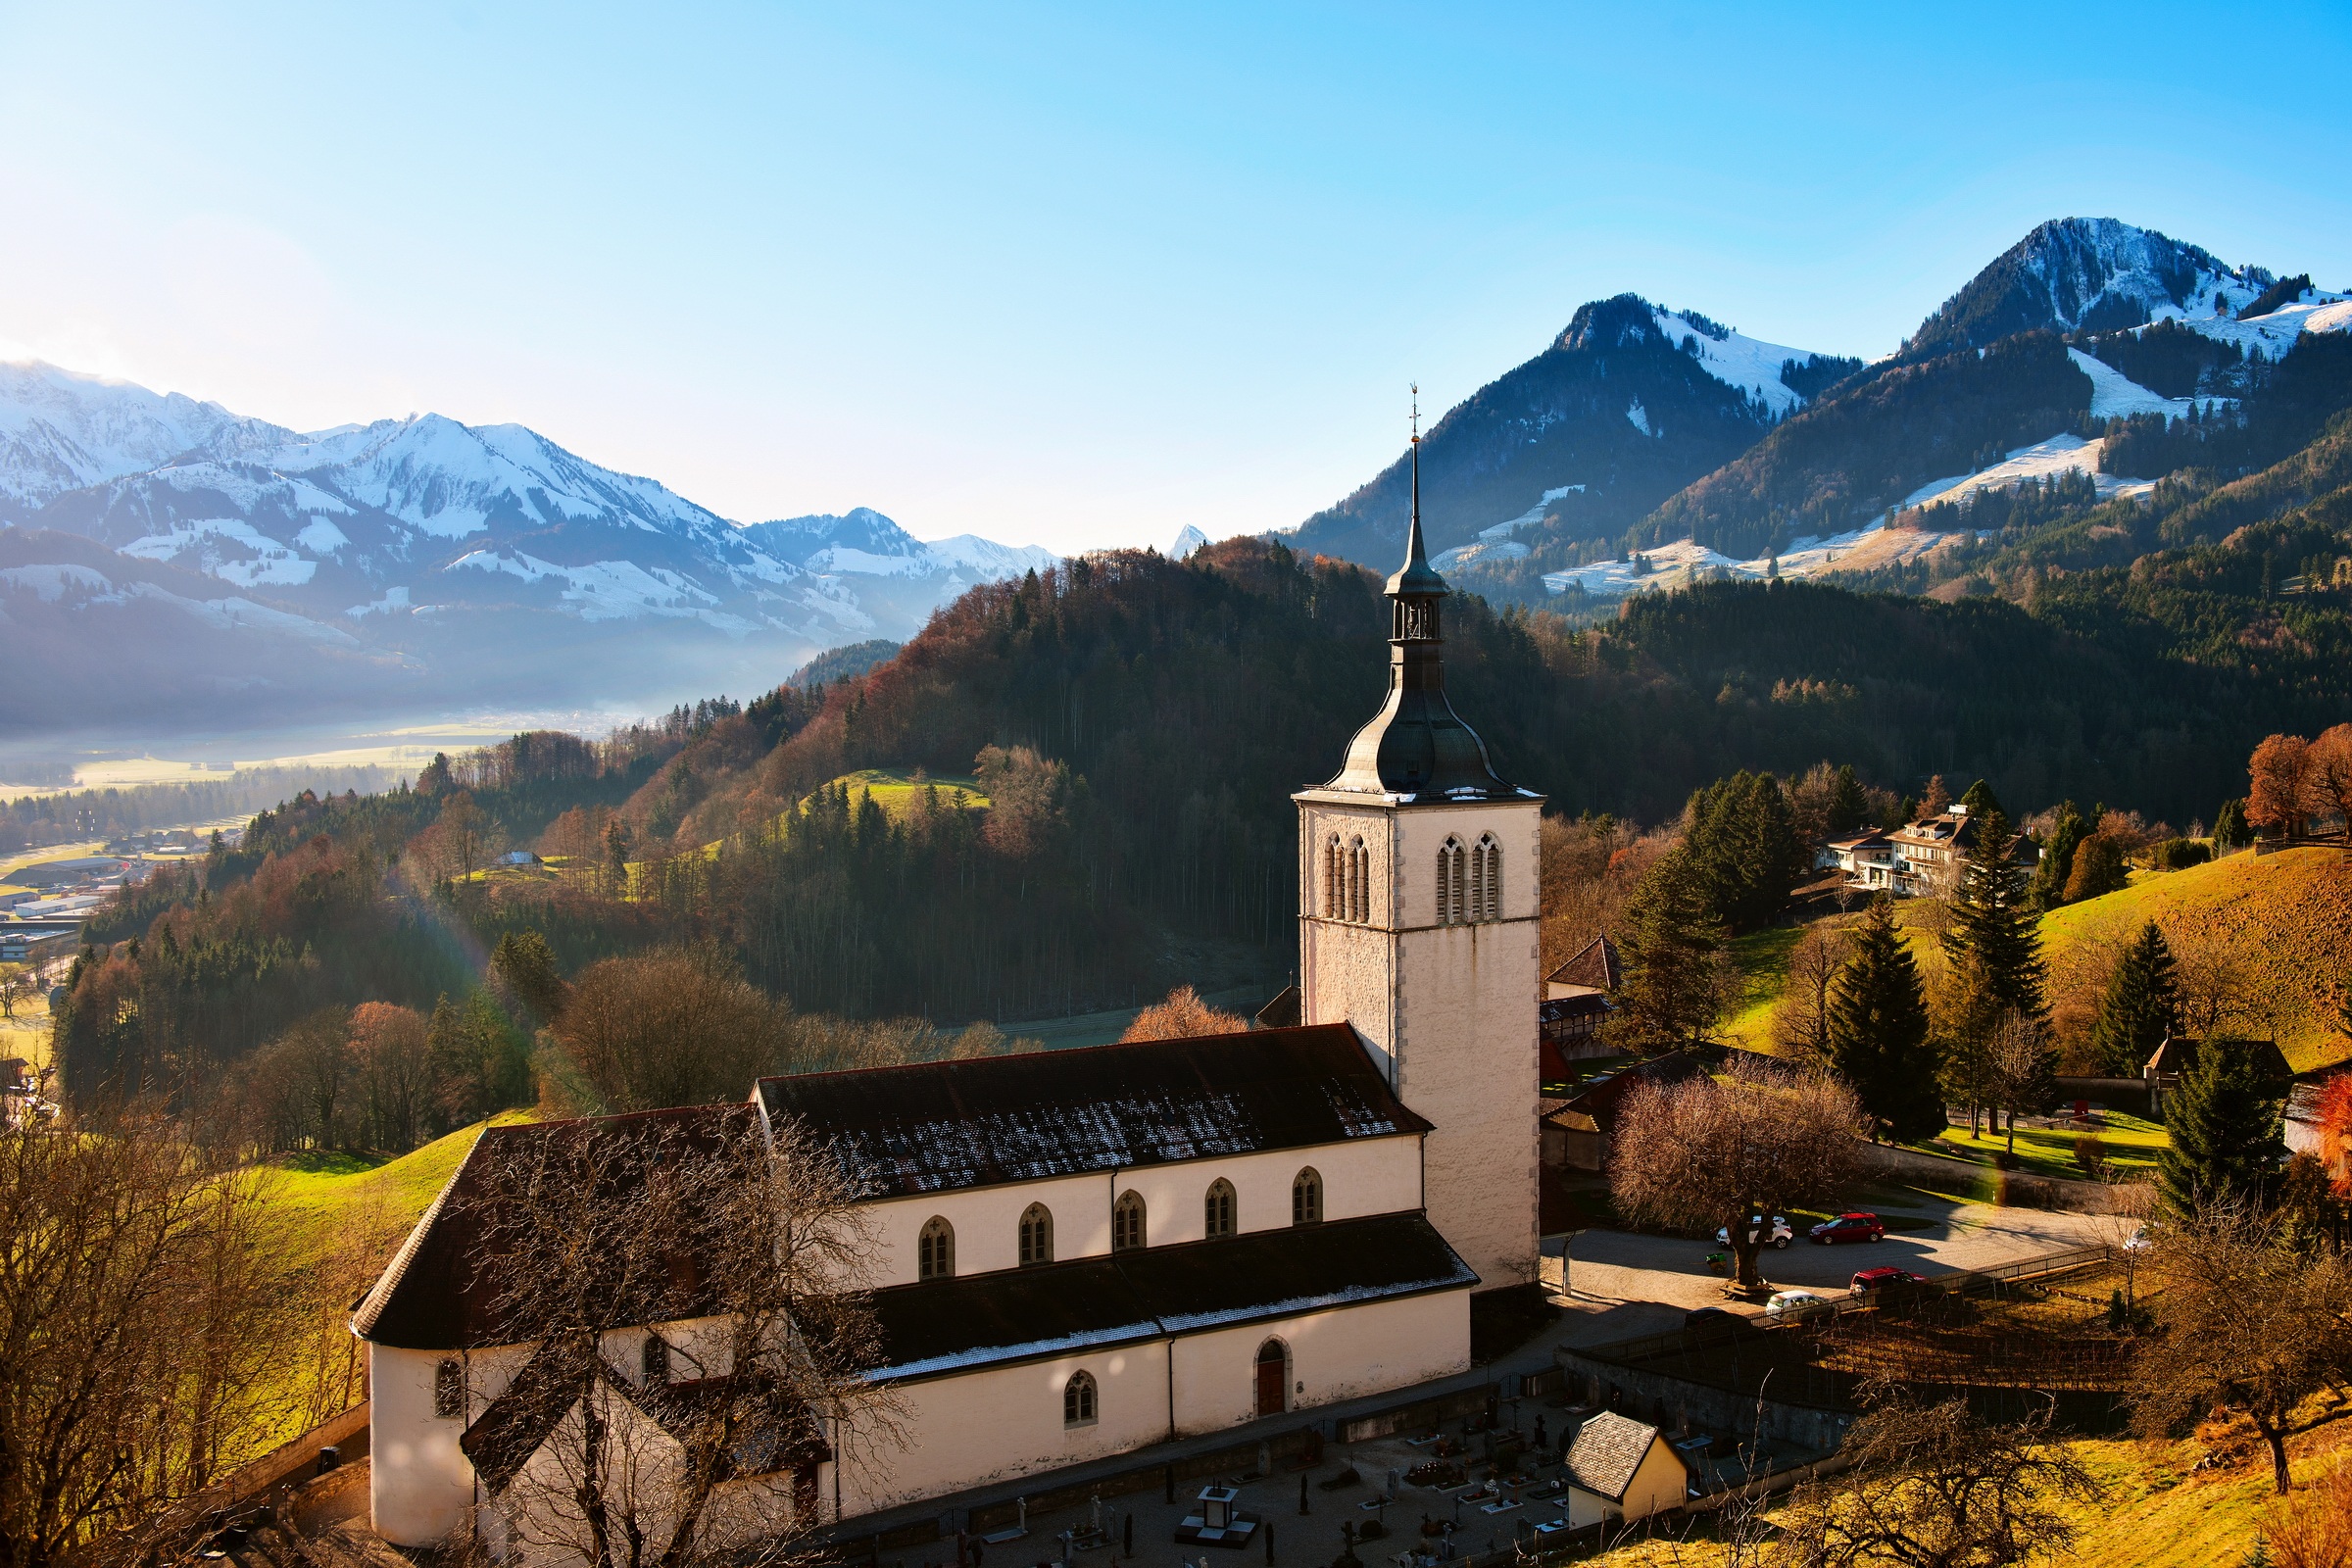
landscape, mountain, hill, valley, mountain range, village, autumn, tourism, season, snow mountain, alps, monastery, switzerland, the scenery, geographical feature, mountainous landforms, europe and america